History of Manchester United F.C. (1986–2013)

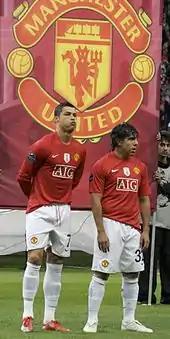
Cristiano Ronaldo and Carlos Tevez

In December 2008, the club beat LDU Quito in the final of the 2008 FIFA Club World Cup in Japan, becoming the first British team to win the competition. That season, Manchester United broke both the English and European league records for the most time played without conceding a goal. On 1 March, the club beat Tottenham Hotspur 4–1 on penalties in the 2009 League Cup Final. On 16 May, United secured their 11th Premier League title – and 18th league title overall (equalling the record held by Liverpool set in 1990) – following a 0–0 draw at home to Arsenal. This was the second time the club had won three consecutive Premier League titles. Manchester United contested a second consecutive Champions League Final in search of yet another treble of knockout competitions, but were beaten 2–0 by Barcelona in Rome on 27 May.